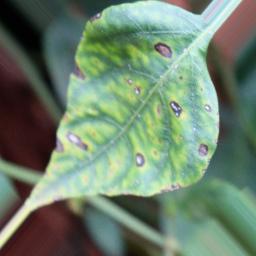
Label: cercospora